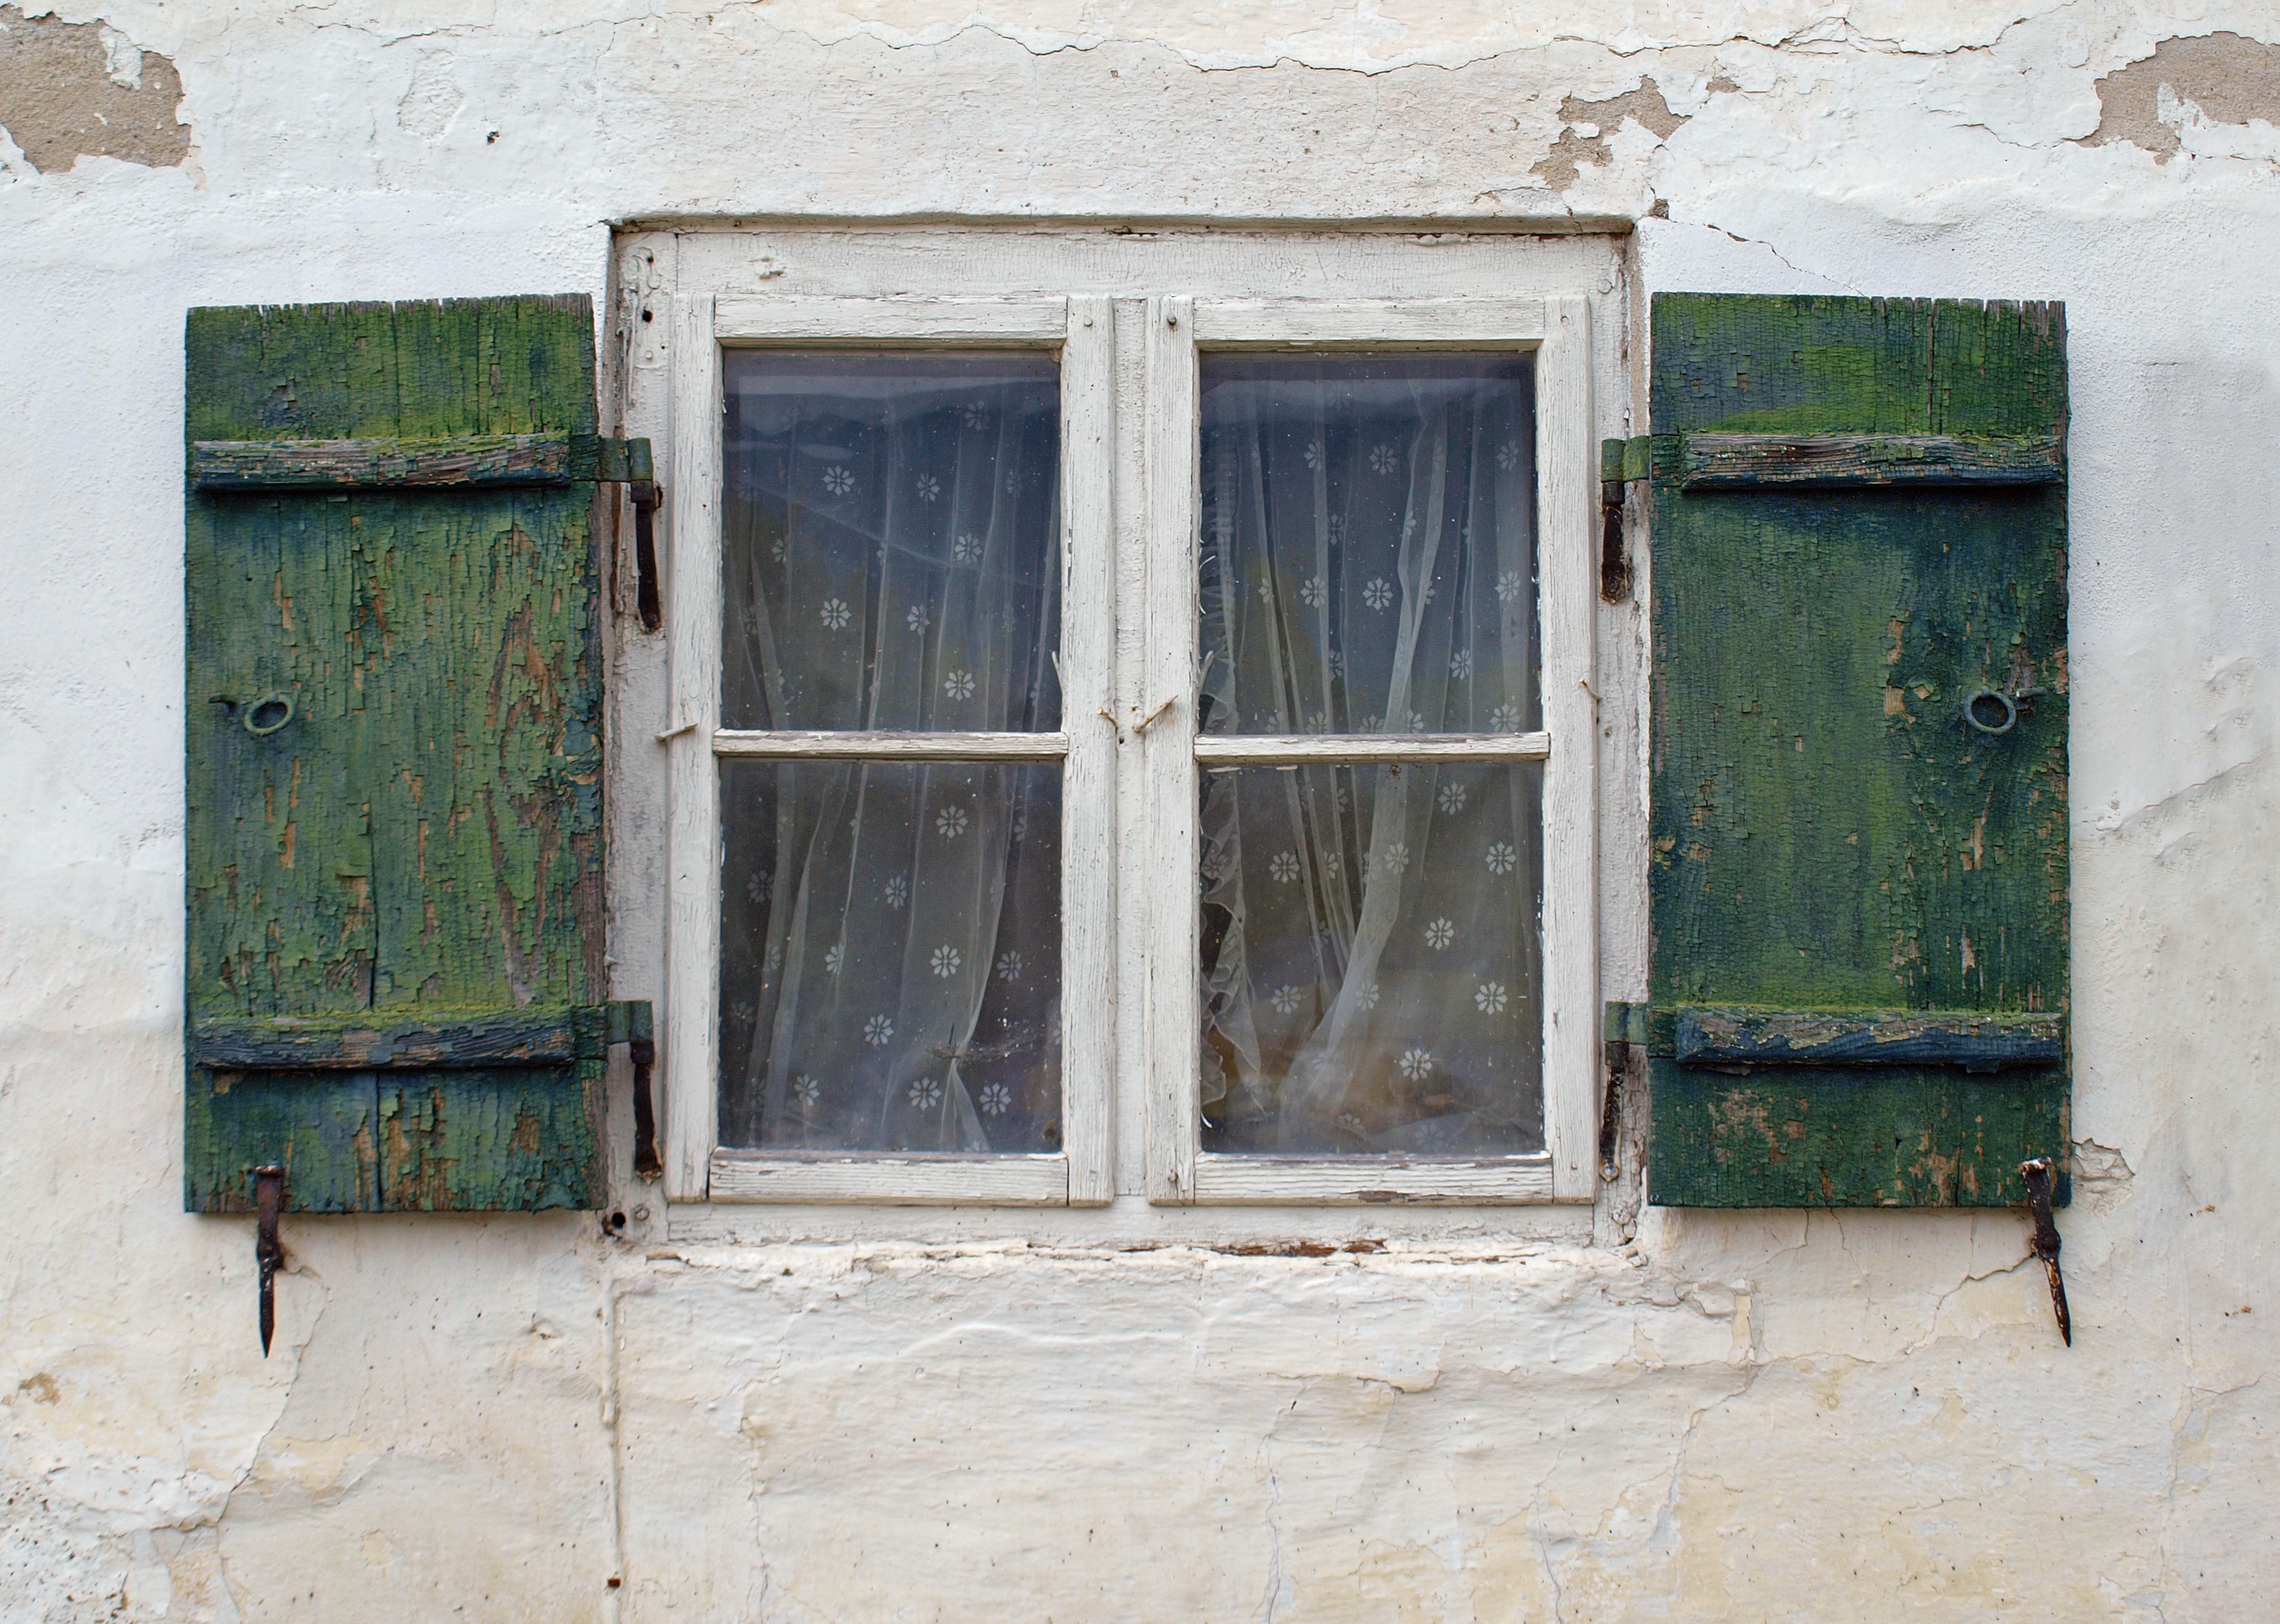
wood, farm, house, window, building, old, home, wall, rustic, live, curtain, facade, blue, door, shutter, flake, shutters, plaster, browse, hauswand, wooden shutters, sash window